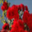
Label: rose